Reformation

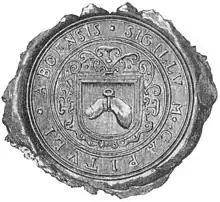

In England, reformist clerics such as Thomas Bilney (d. 1531) and Robert Barnes (d. 1540) spread Luther's theology among Cambridge and Oxford scholars and students. The young priest William Tyndale (d. 1536) translated the New Testament to English using Erasmus's Latin-Greek edition. By around 1535, more than 15,000 copies of his translation had been distributed in secret. Tyndale's biographer David Daniell (d. 2016) writes that the translation "gave the English language a plain prose style of the very greatest importance", and his "influence has been greater than any other writer in English".